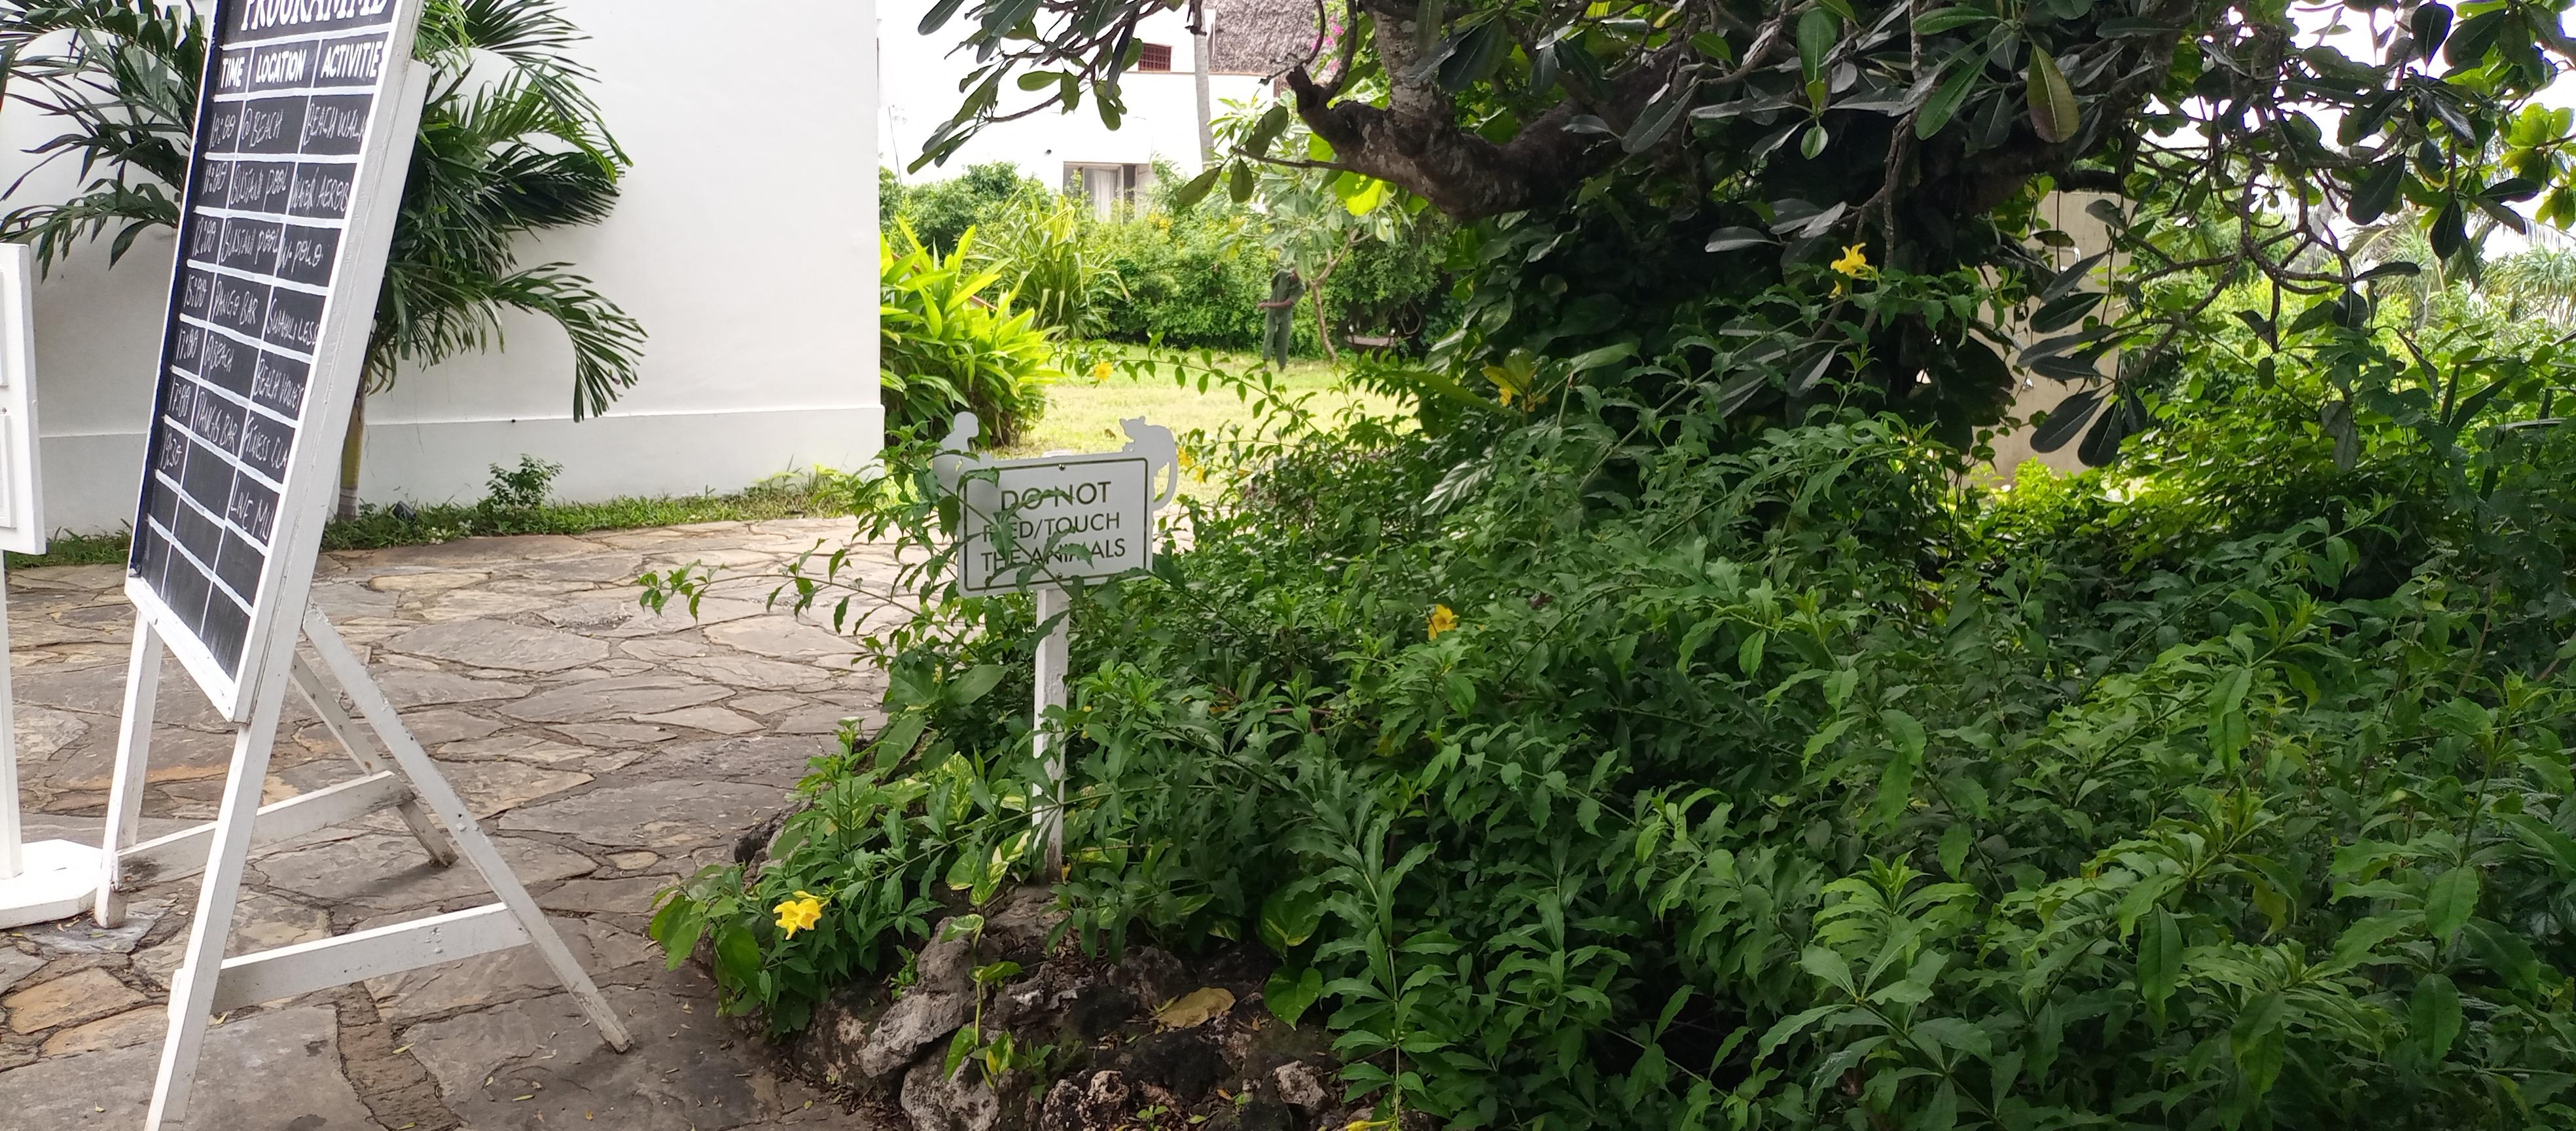
Jengo liliopakwa rangi nyeupe, na mti wa mnazi ulio pembeni. Miti mengine ikionekana kando. Vibao viwili vyeupe, kimoja kikiwa na mgawanyiko, kimeandikwa maneno madogo madogo, kingine kimeandikwa maneno kutumia rangi nyeusi, kimefichwa na mti. Slabu iliyojengwa kwa mawe.